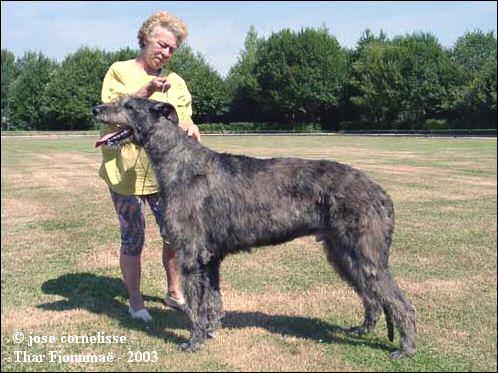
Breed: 224-n000056-Scottish_deerhound